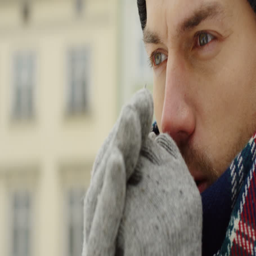
close up of the ill handsome man in a hat and warm clothes warming his hands in gloves on the street .